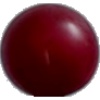
Label: Cherry Wax Red 1